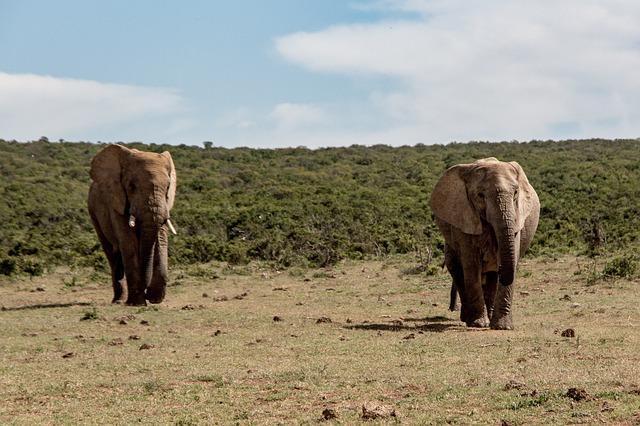
elephant